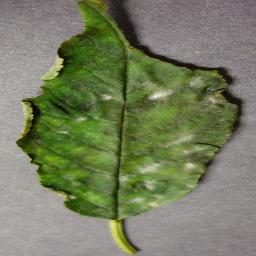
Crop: cherry
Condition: (including_sour)_powdery_mildew